Jim Belushi

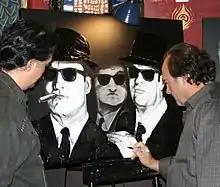
Belushi in House of Blues in Houston, 2008

In 2003, Belushi and Dan Aykroyd released the album "Have Love, Will Travel", and participated in an accompanying tour. The concert was made available on video on demand by Bob Gold & Associates. He also performs at various venues nationwide as Zee Blues in an updated version of The Blues Brothers. He released his first book, "Real Men Don't Apologize", in May 2006. Belushi was a narrator of an NFL offensive linemen commercial. Belushi also introduced the starting lineups for the University of Illinois football team during ABC's telecast of the 2008 Rose Bowl.